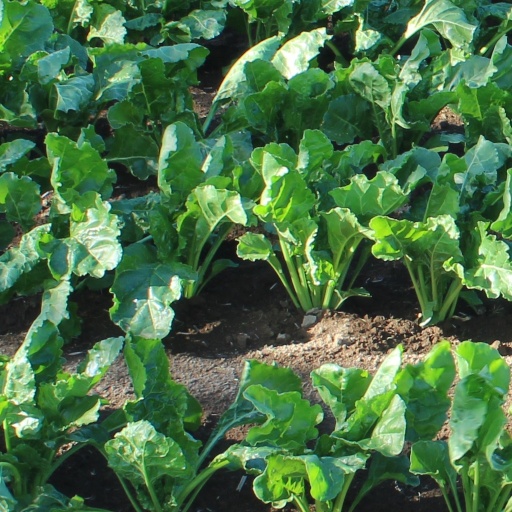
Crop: sugar beet